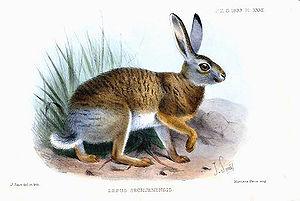
Le Lièvre laineux aussi appelé Lièvre du Tibet est un mammifère de la famille des Léporidés. Il vit dans certaines régions de Chine, d'Inde, de Mongolie et du Népal et principalement à des altitudes de 3 000 à 5 300 mètres.